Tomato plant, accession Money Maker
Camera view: tilt-top (135 deg); turntable rotation: 120 degrees
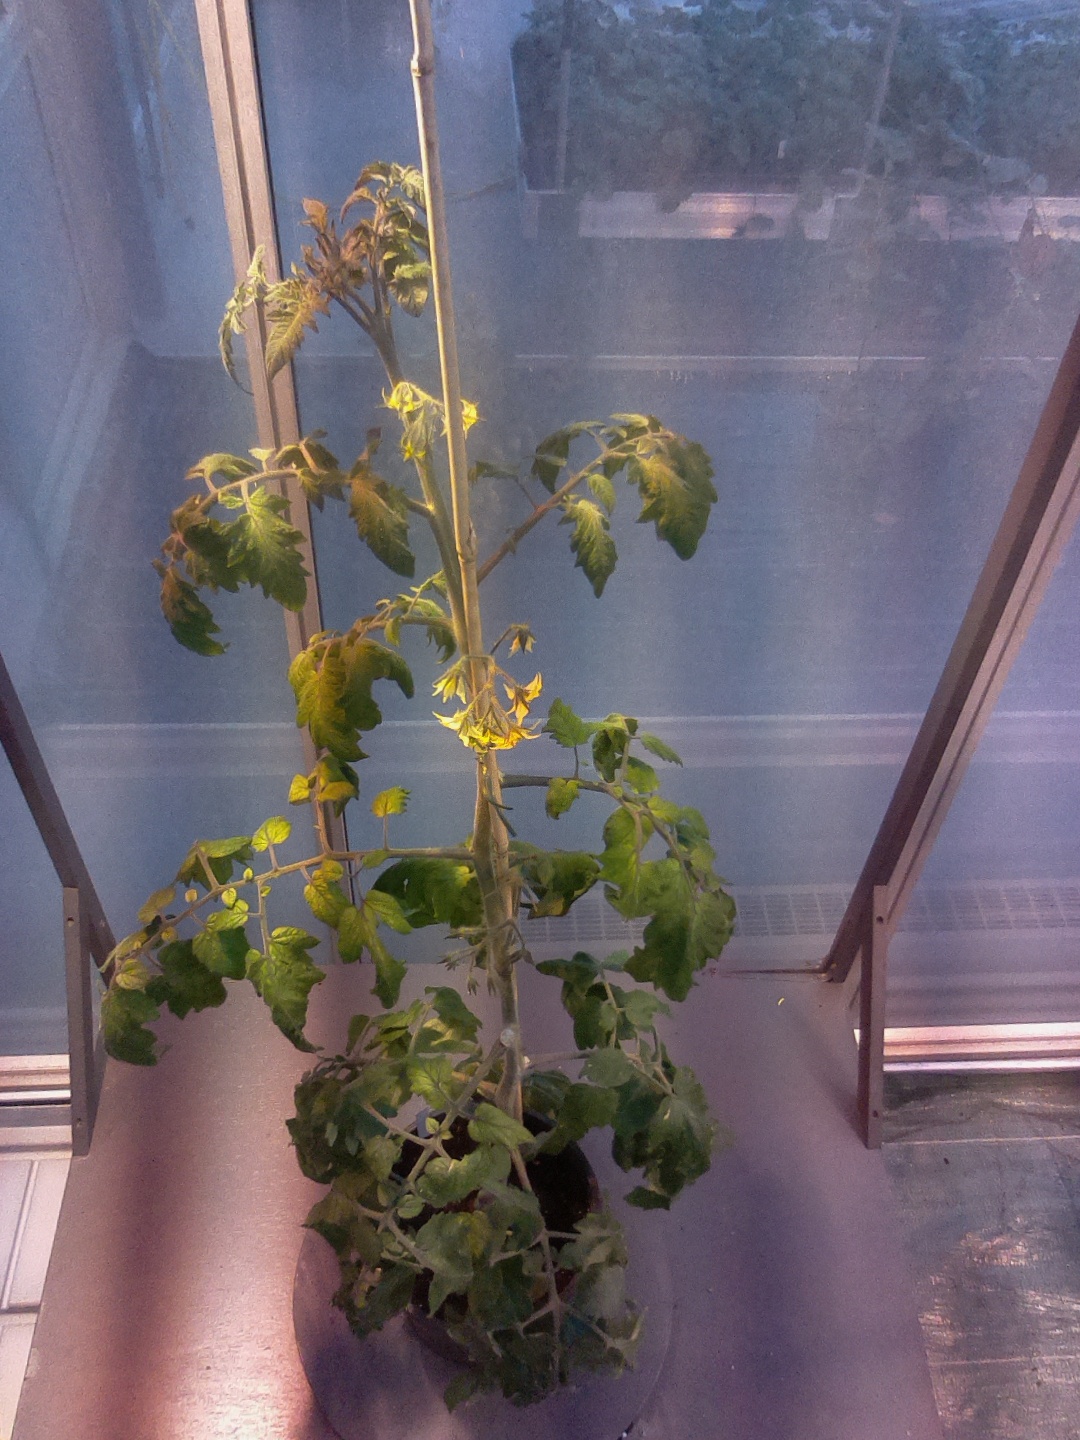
BBCH growth stage 68: Full flowering, 80%-90% of flowers open, more petals falling